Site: brandenburg
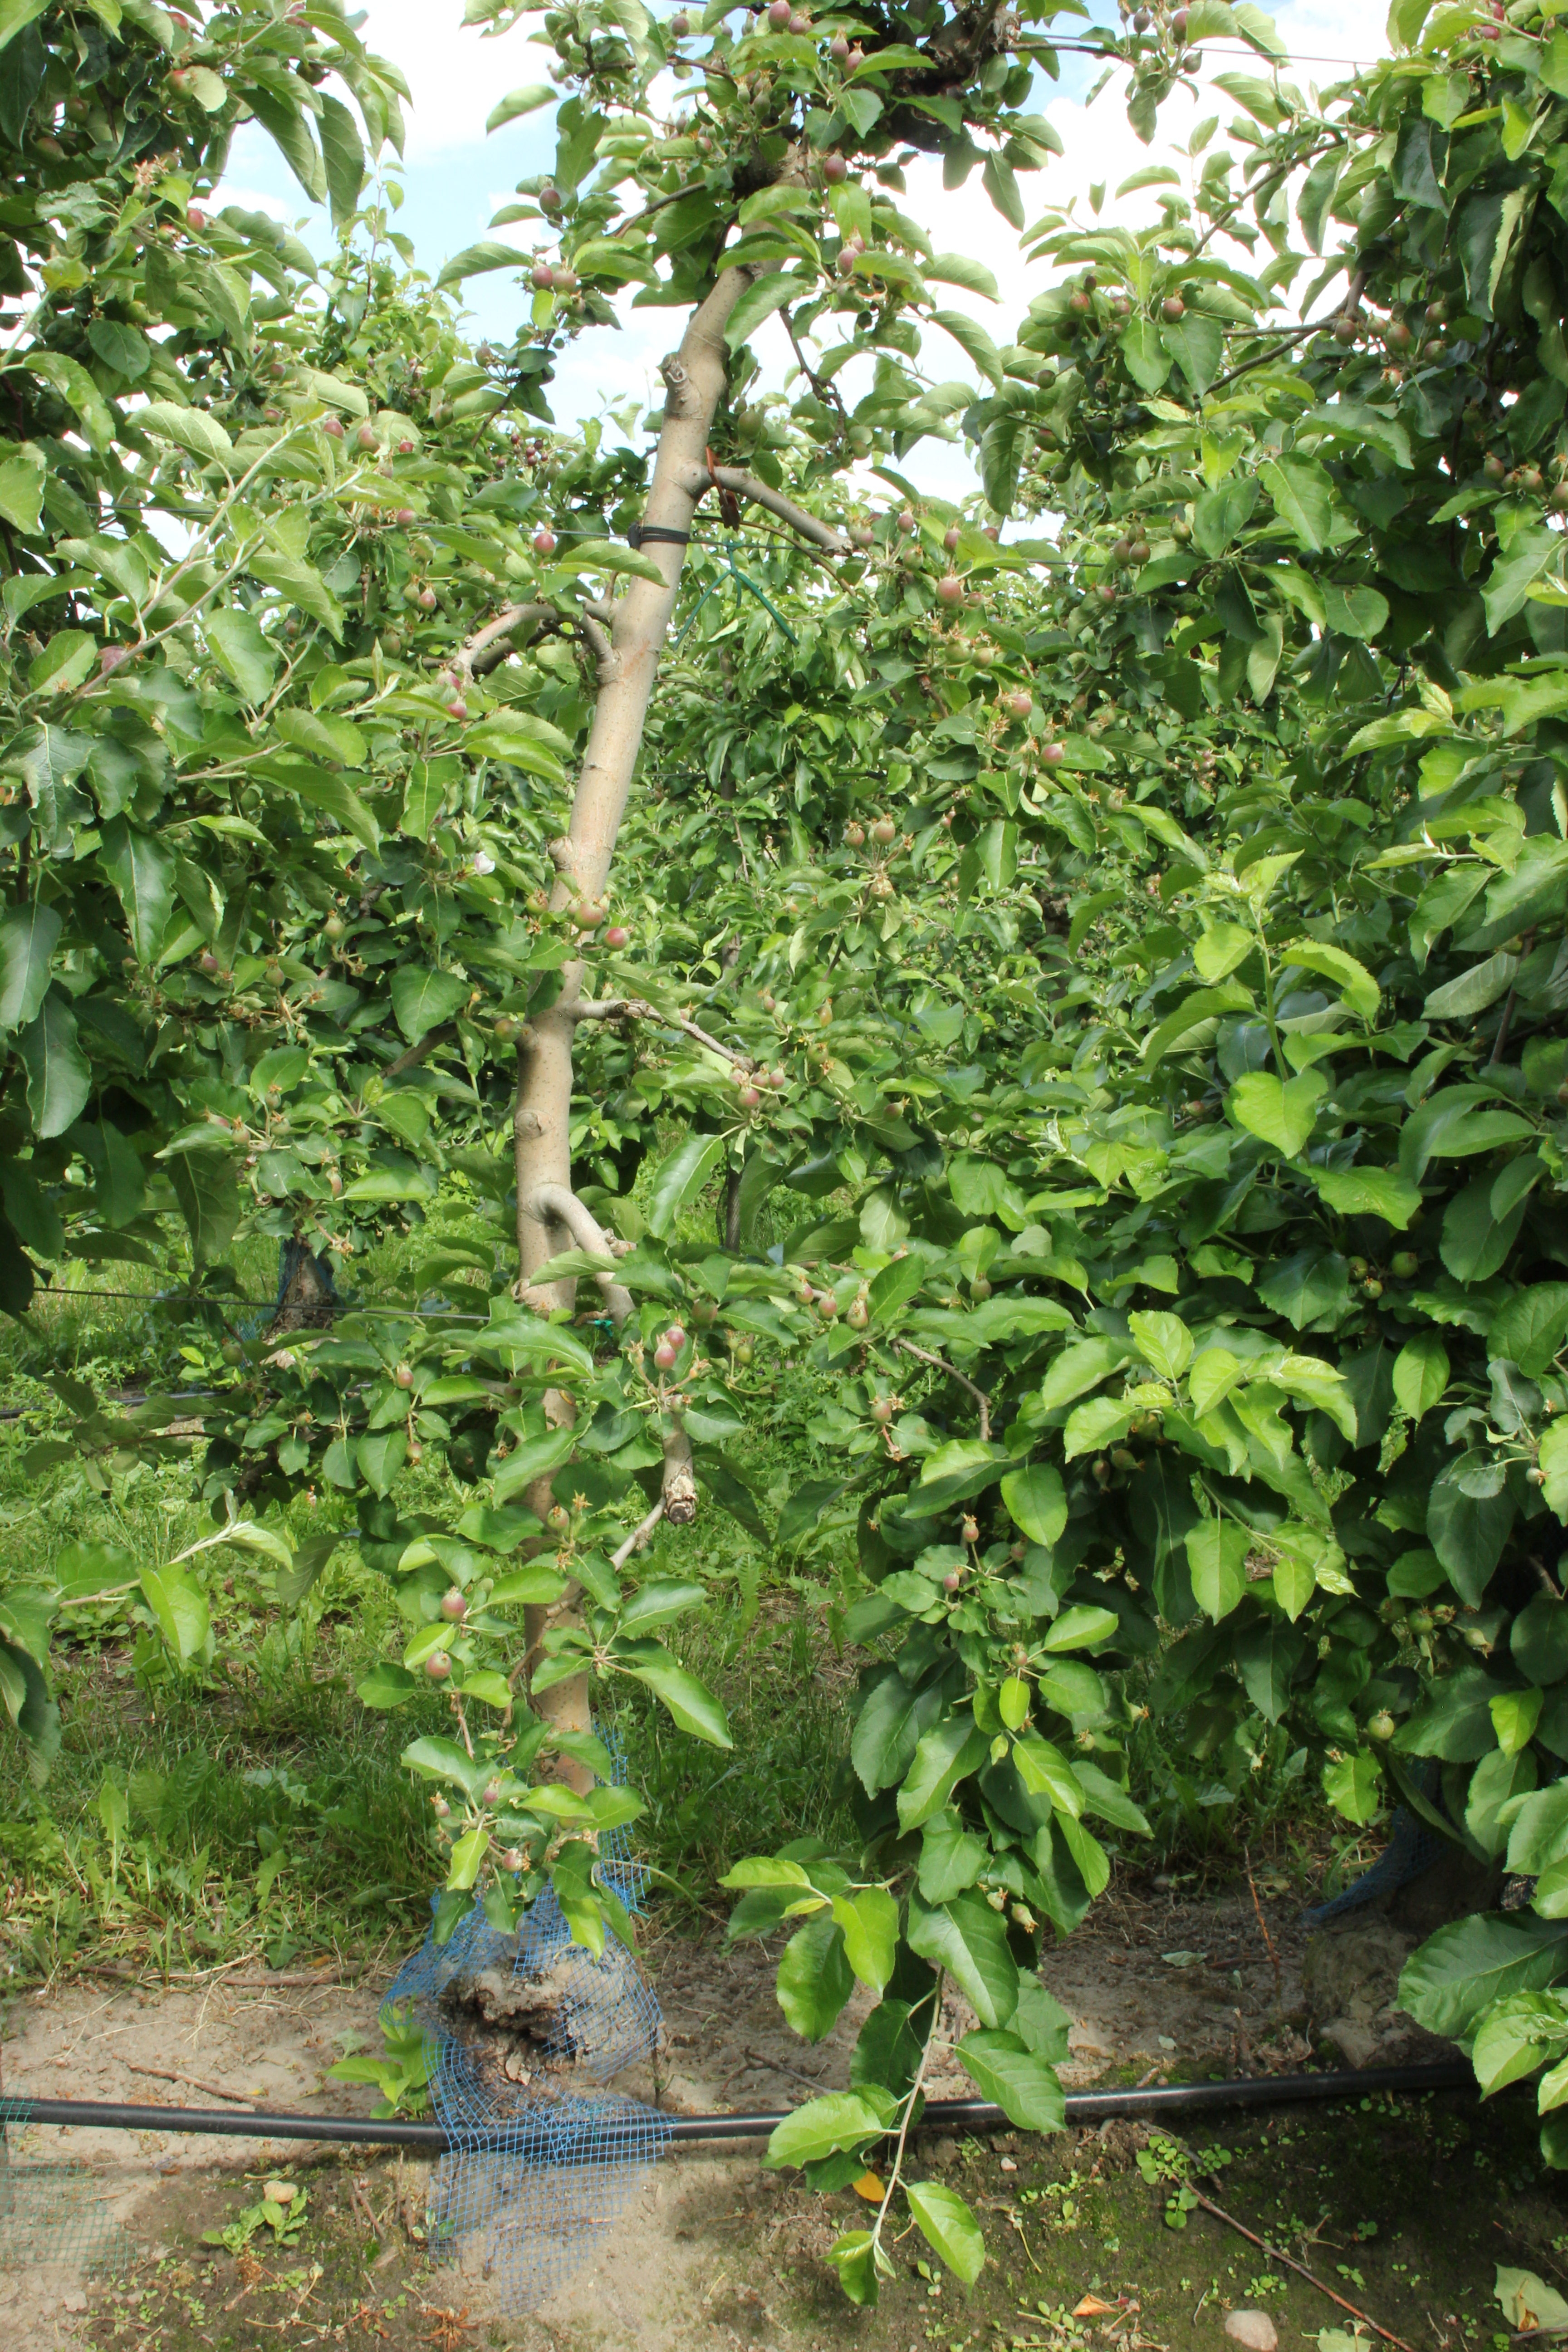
Growth stage (BBCH 72): Development of fruit